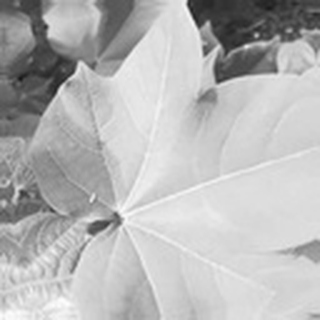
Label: healthy_cotton